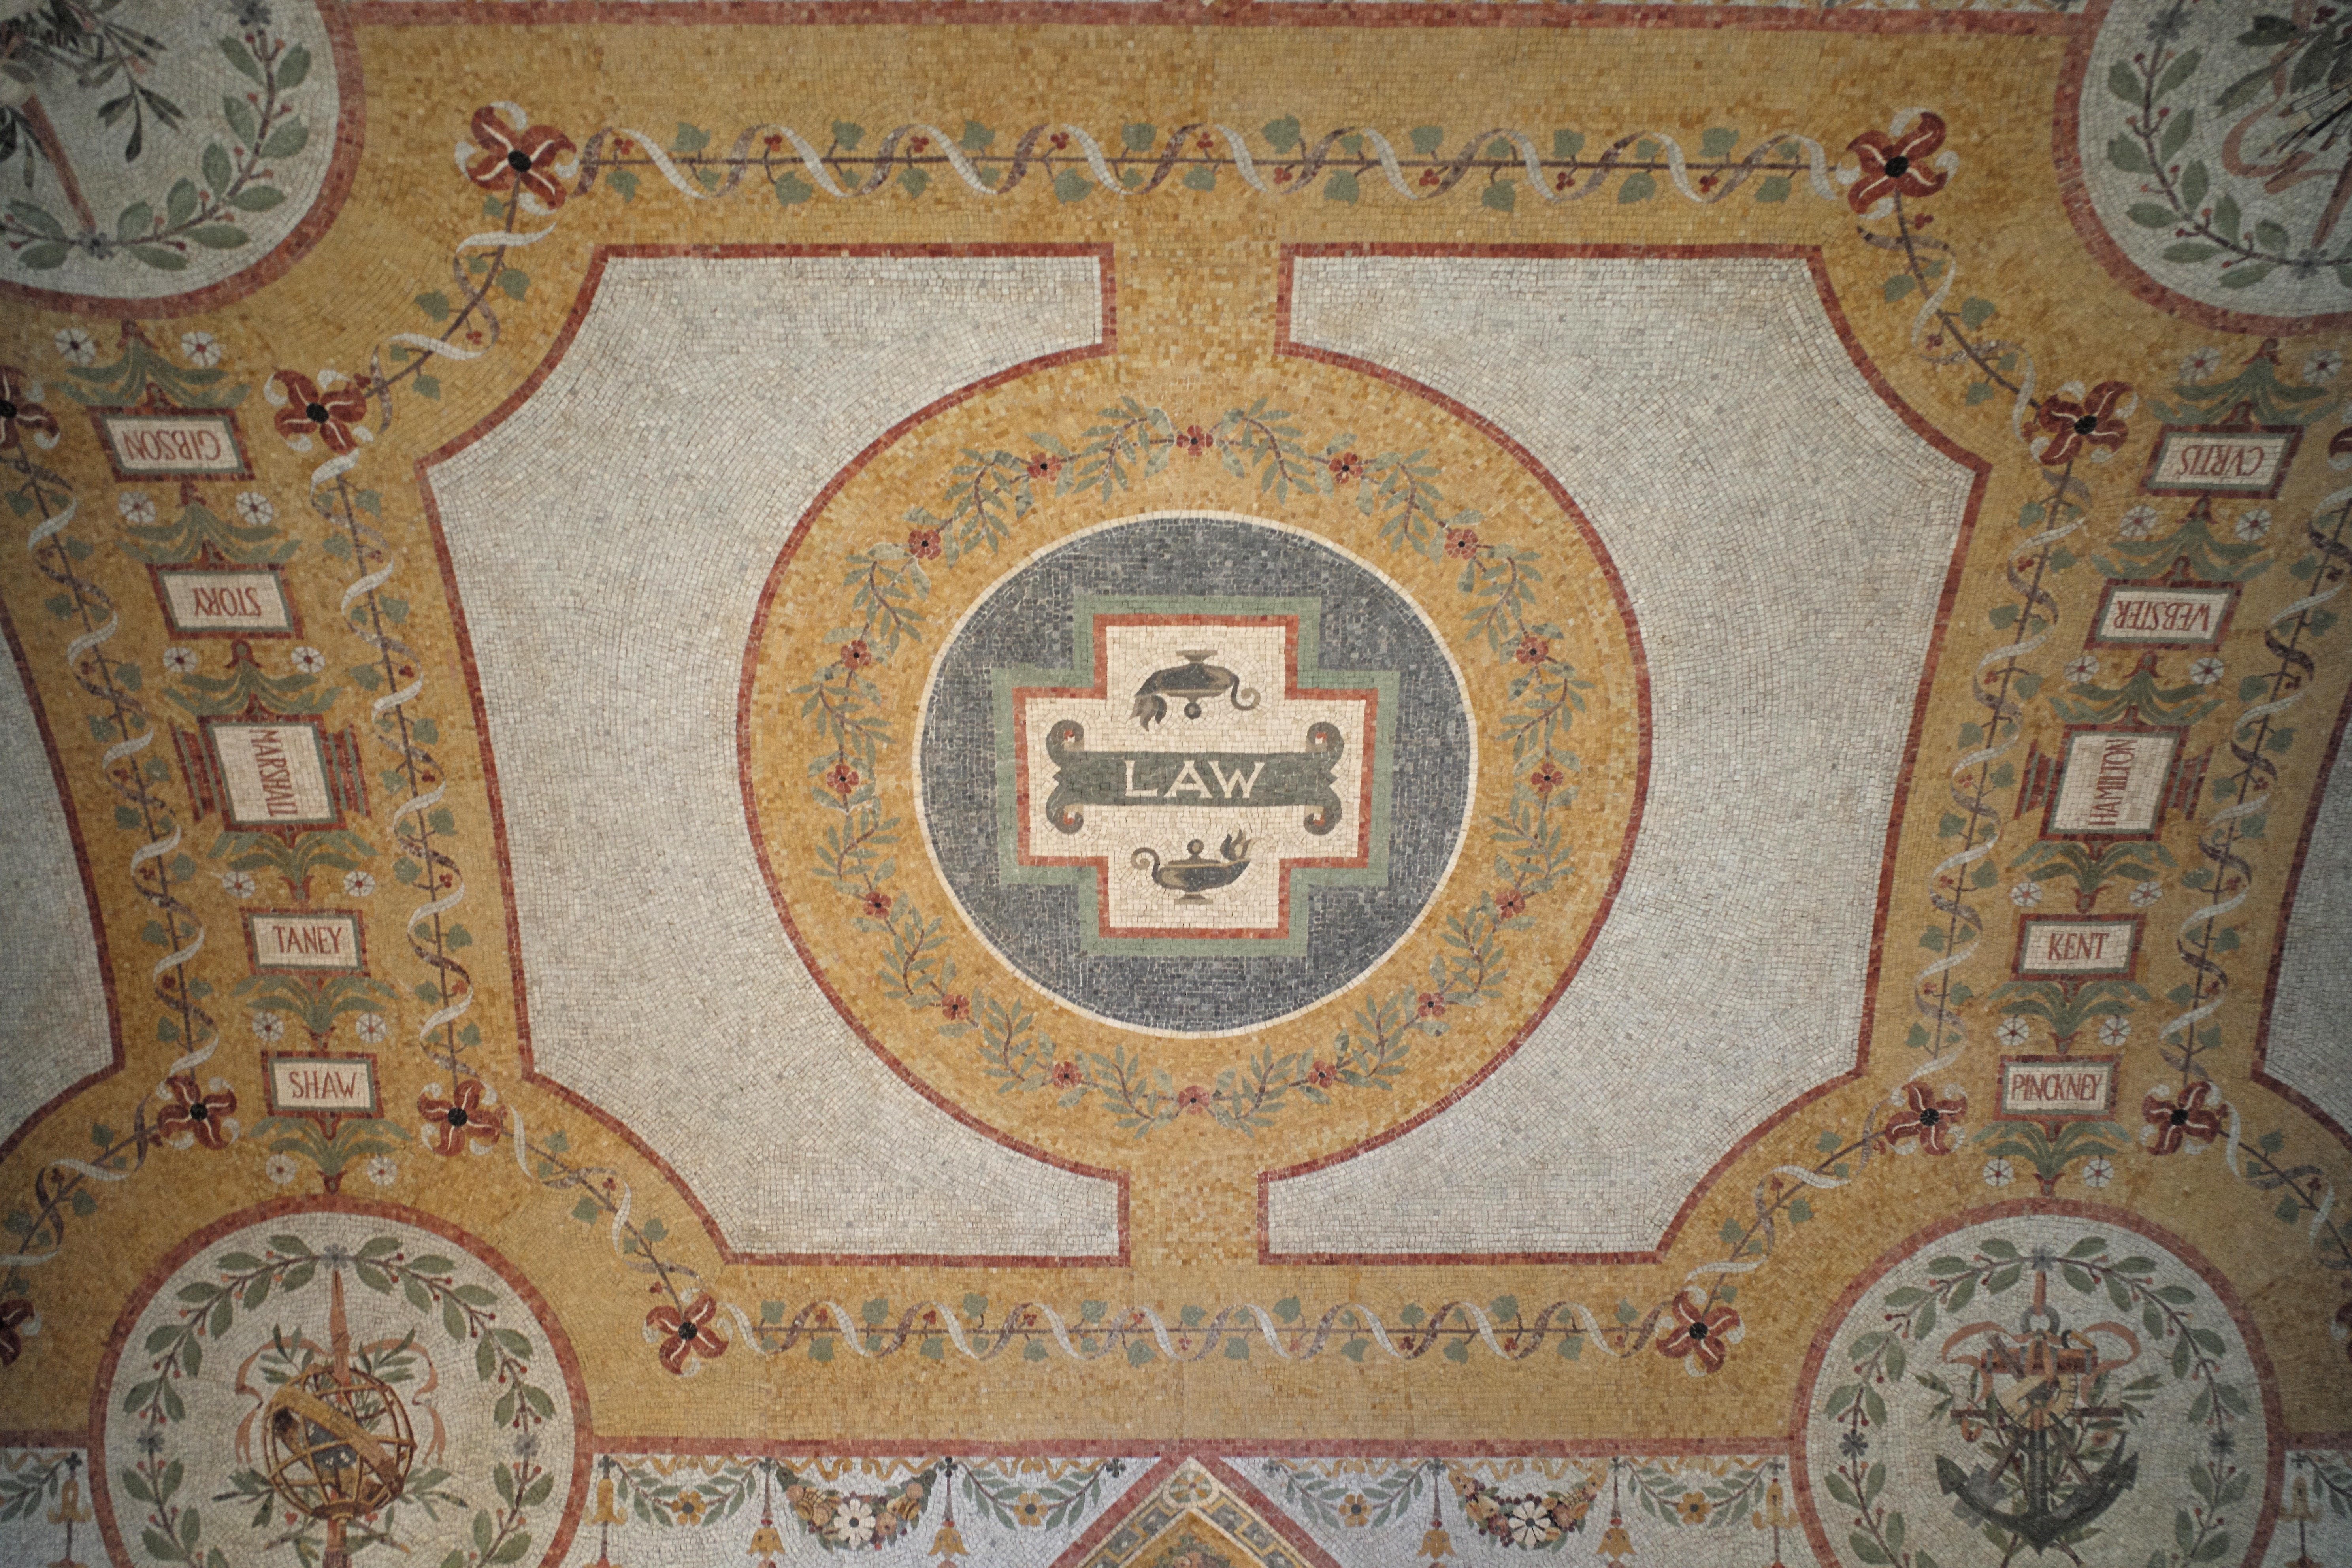
hill, interior, building, ceiling, pattern, museum, usa, landmark, washington, dc, art, m, library, design, symmetry, mosaic, 28, government, law, dome, carving, leica, capitol, 240, summicron, congress, flooring, ancient history